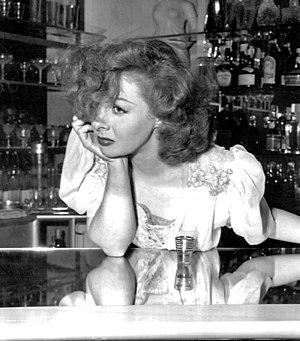
Une vie perdue est un film américain réalisé par Stuart Heisler, sorti en 1947.